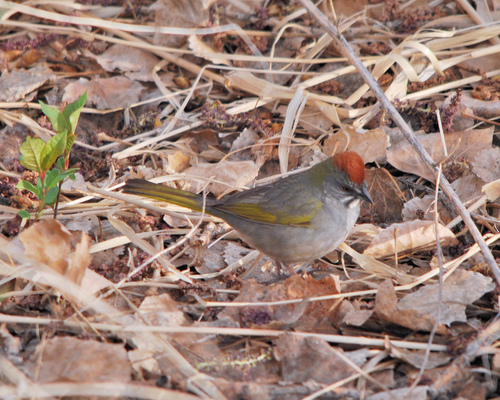
a small bird with a red crown and a tiny black bill has a few deep yellow primary feathers.
this little bird has a mostly gray appearance, orange crown, and yellow primaries.
this bird is grey with yellow on its tail, red on its head, and has a long, pointy beak.
this bird has an orange crown, yellow nape, grey belly, and grey wings and tail feathers with a hint of yellow in them.
a small round bird with a red crest and yellow wings.
the crown of the bird is red, the primary wings are a dark yellow.
this bird has wings that are brown and has a red crown
this bird has wings that are grey and has a red crown
this bird has a red crest and a yellow tail.
this bird is gray, yellow and orange in color, and has a black beak.
Species: Green Tailed Towhee